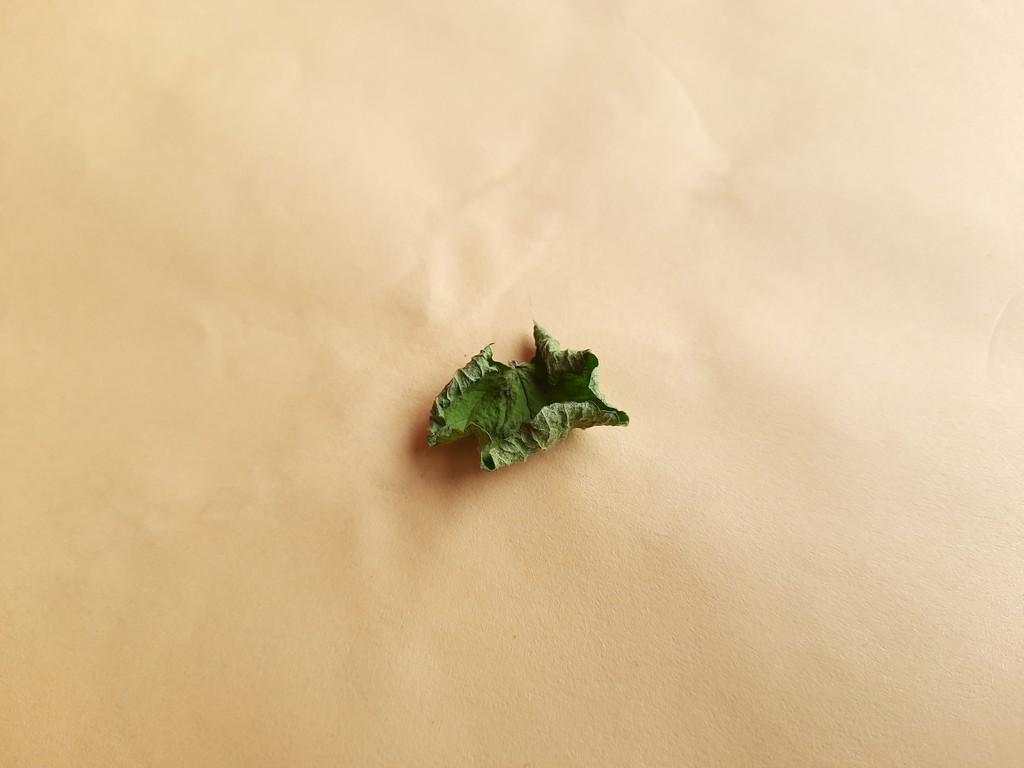
Label: Dried